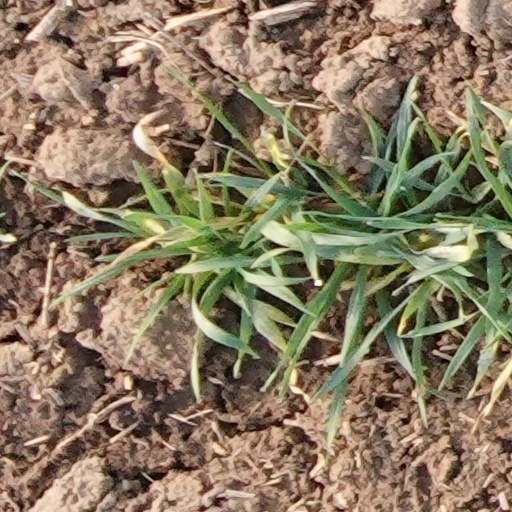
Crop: wheat